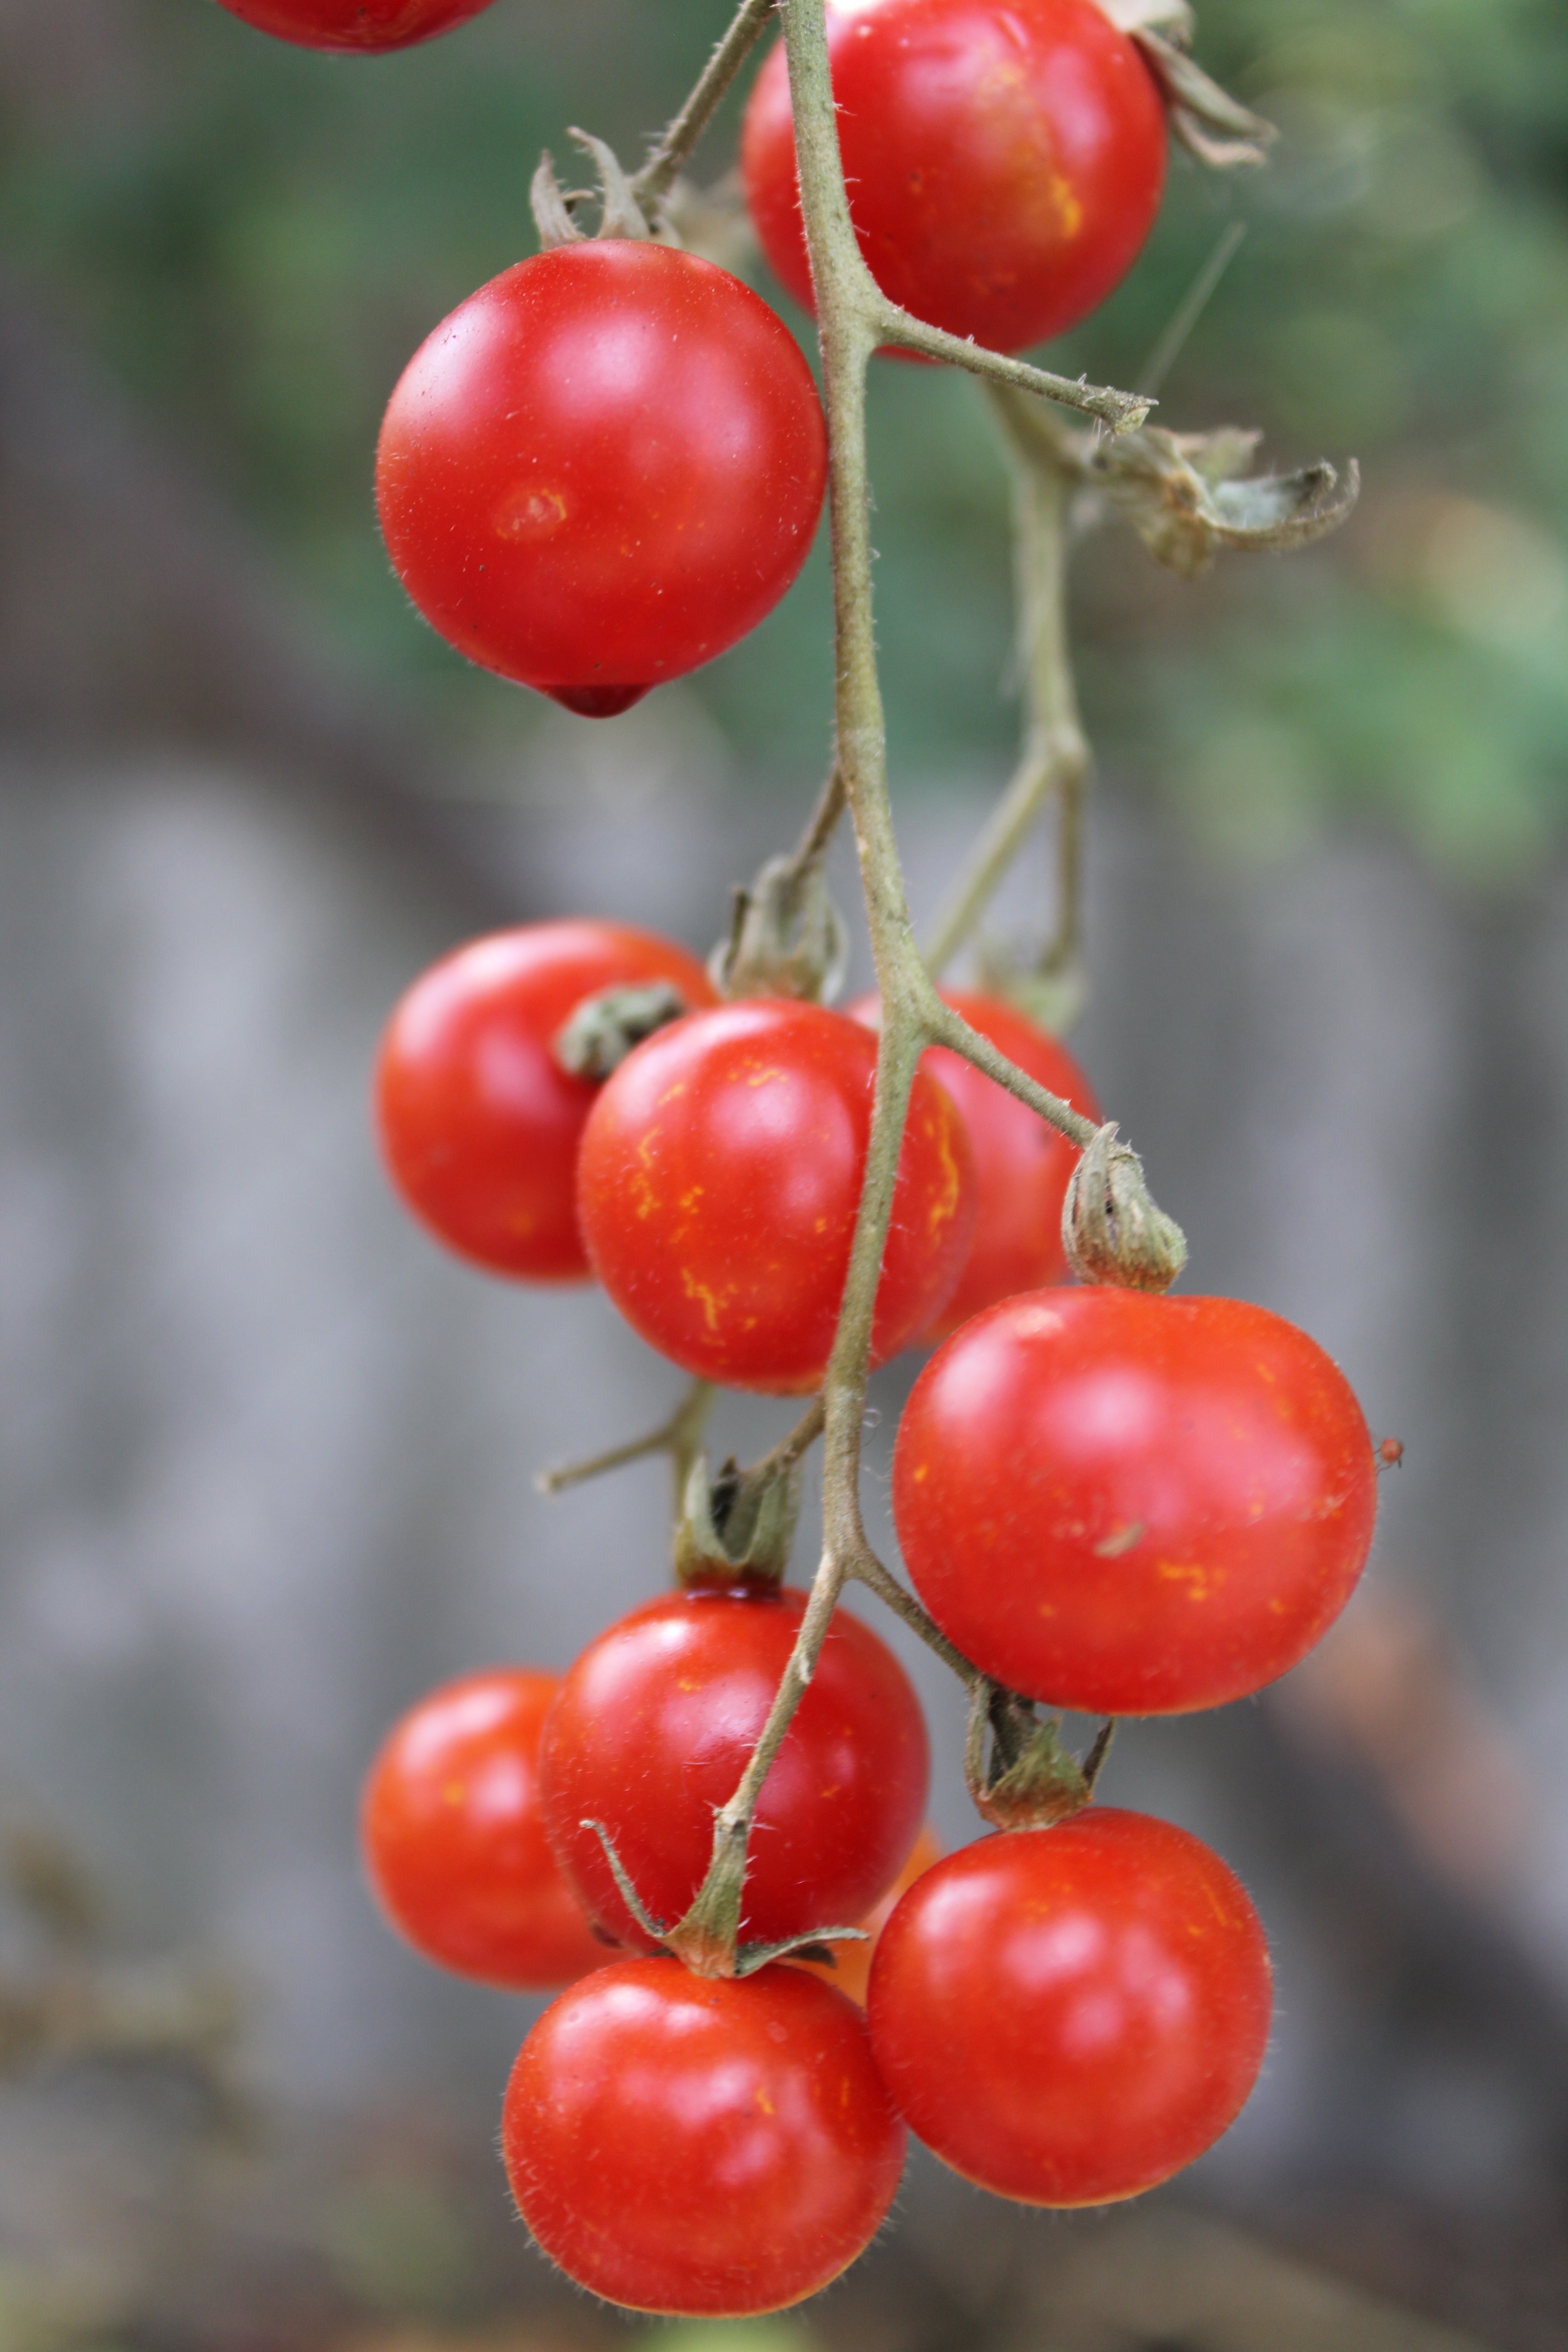
plant, fruit, berry, flower, food, red, produce, vegetable, tomato, shrub, tomatoes, cherry, rose hip, flowering plant, rose family, acerola, malpighia, currant, lingonberry, land plant